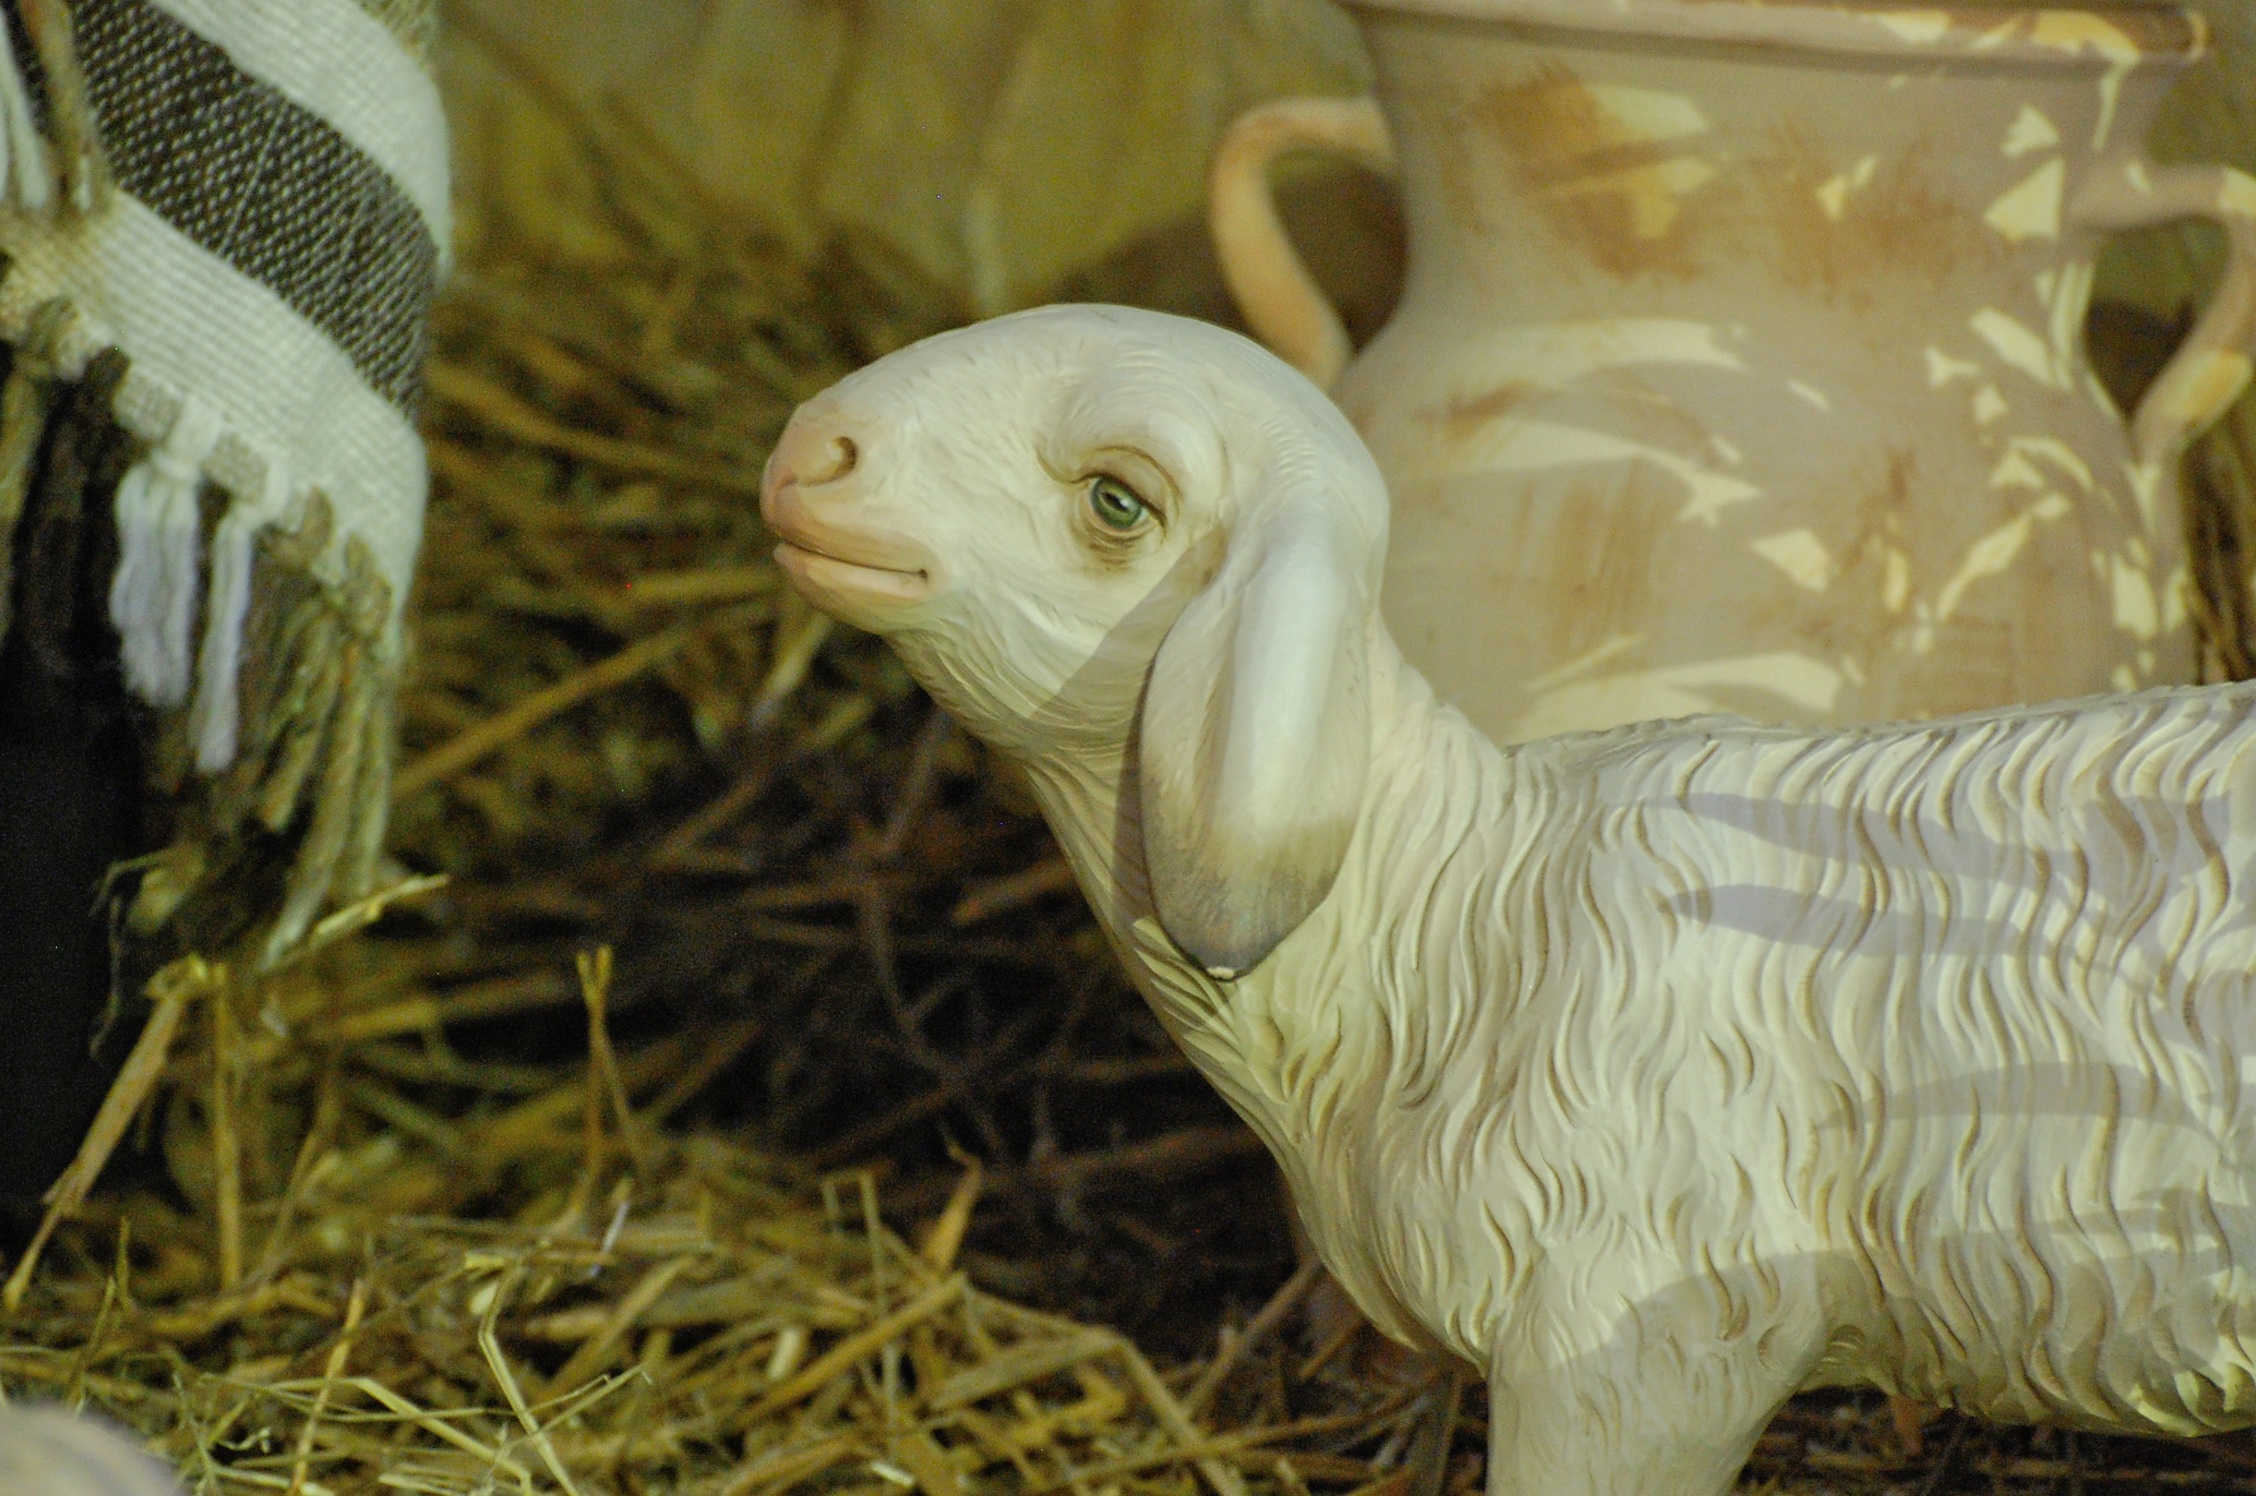
horn, sheep, christmas, fauna, christmas time, goats, figure, stall, crib, nativity scene, christmas crib figures